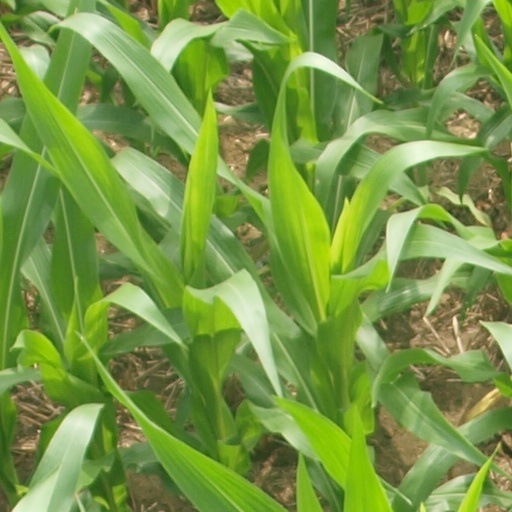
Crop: maize; corn